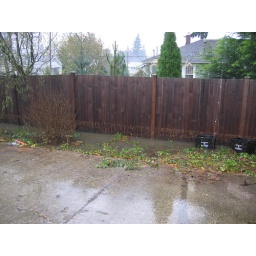
Yes, the water was that high on the fence. The black bins are over 12 inches tall.